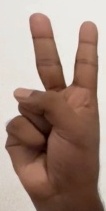
ASL sign: 2